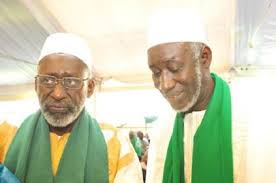
Waaw nataal bii nag gis naa ci ñaari paa yu taxaw. Kenn ka ma nga sol am mbaxana daadi kaalawu kaala gu vert. Ki ci des it mi ngi taxaw am mbaxana mu vert takk ay verre ñu am lu ñuy bëgg a wax.